General Headquarters (Pakistan Army)

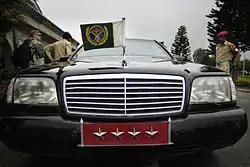

In 1970s, the Army's GHQ became a focal point of massive arrests and incidents of military police's baton charge on protestors when politicians Sheikh Mujibur Rahman (in 1970) and Zulfikar Ali Bhutto (in 1977) were taken into custody.